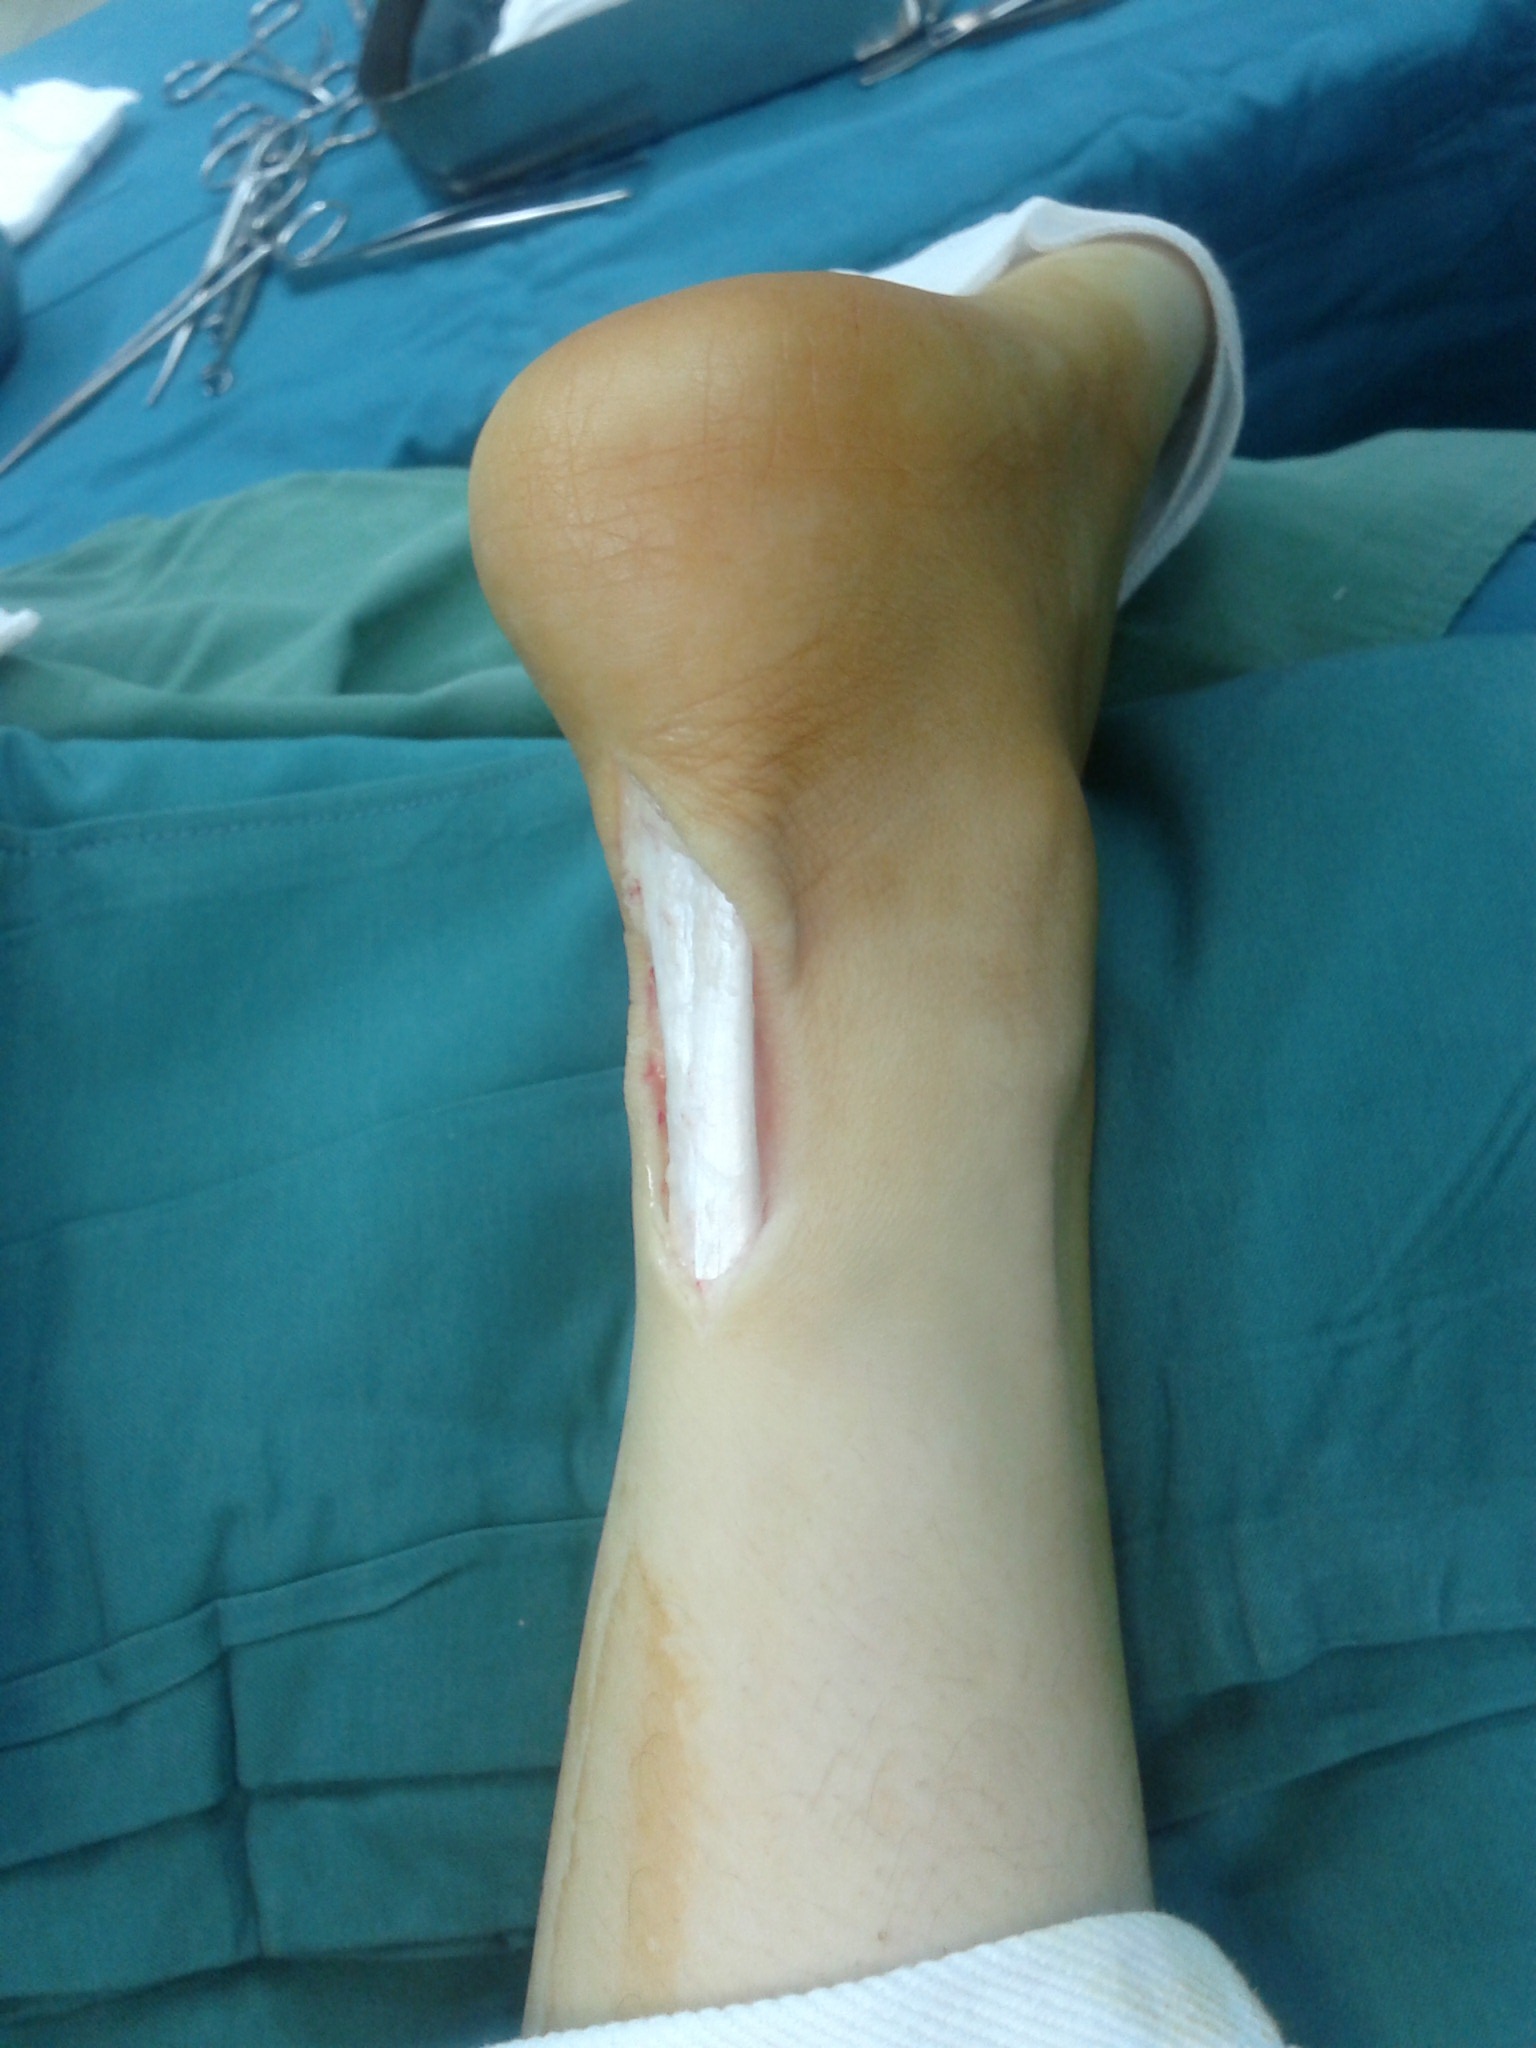
hand, leg, finger, medicine, arm, muscle, chest, human body, nose, thigh, skin, hospital, anatomy, organ, injury, abdomen, operation, achilles, jaw, sense, rupture, tendon